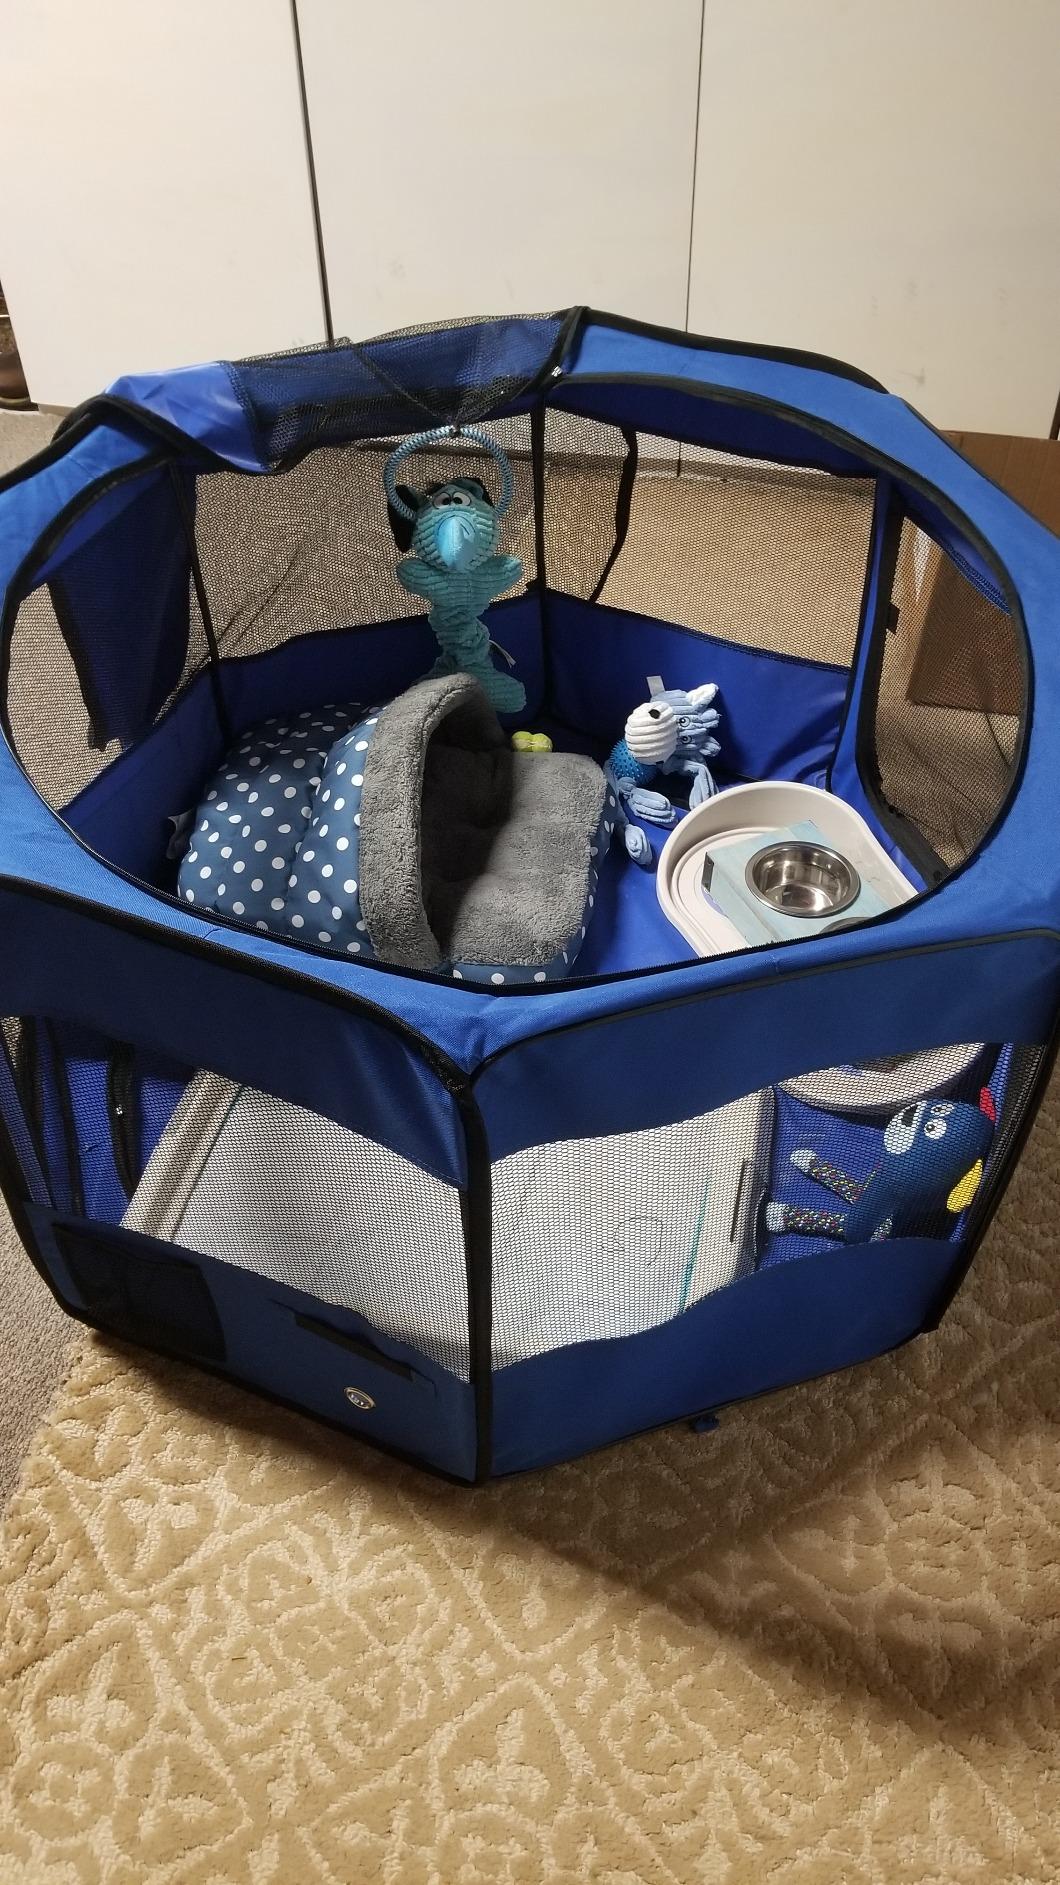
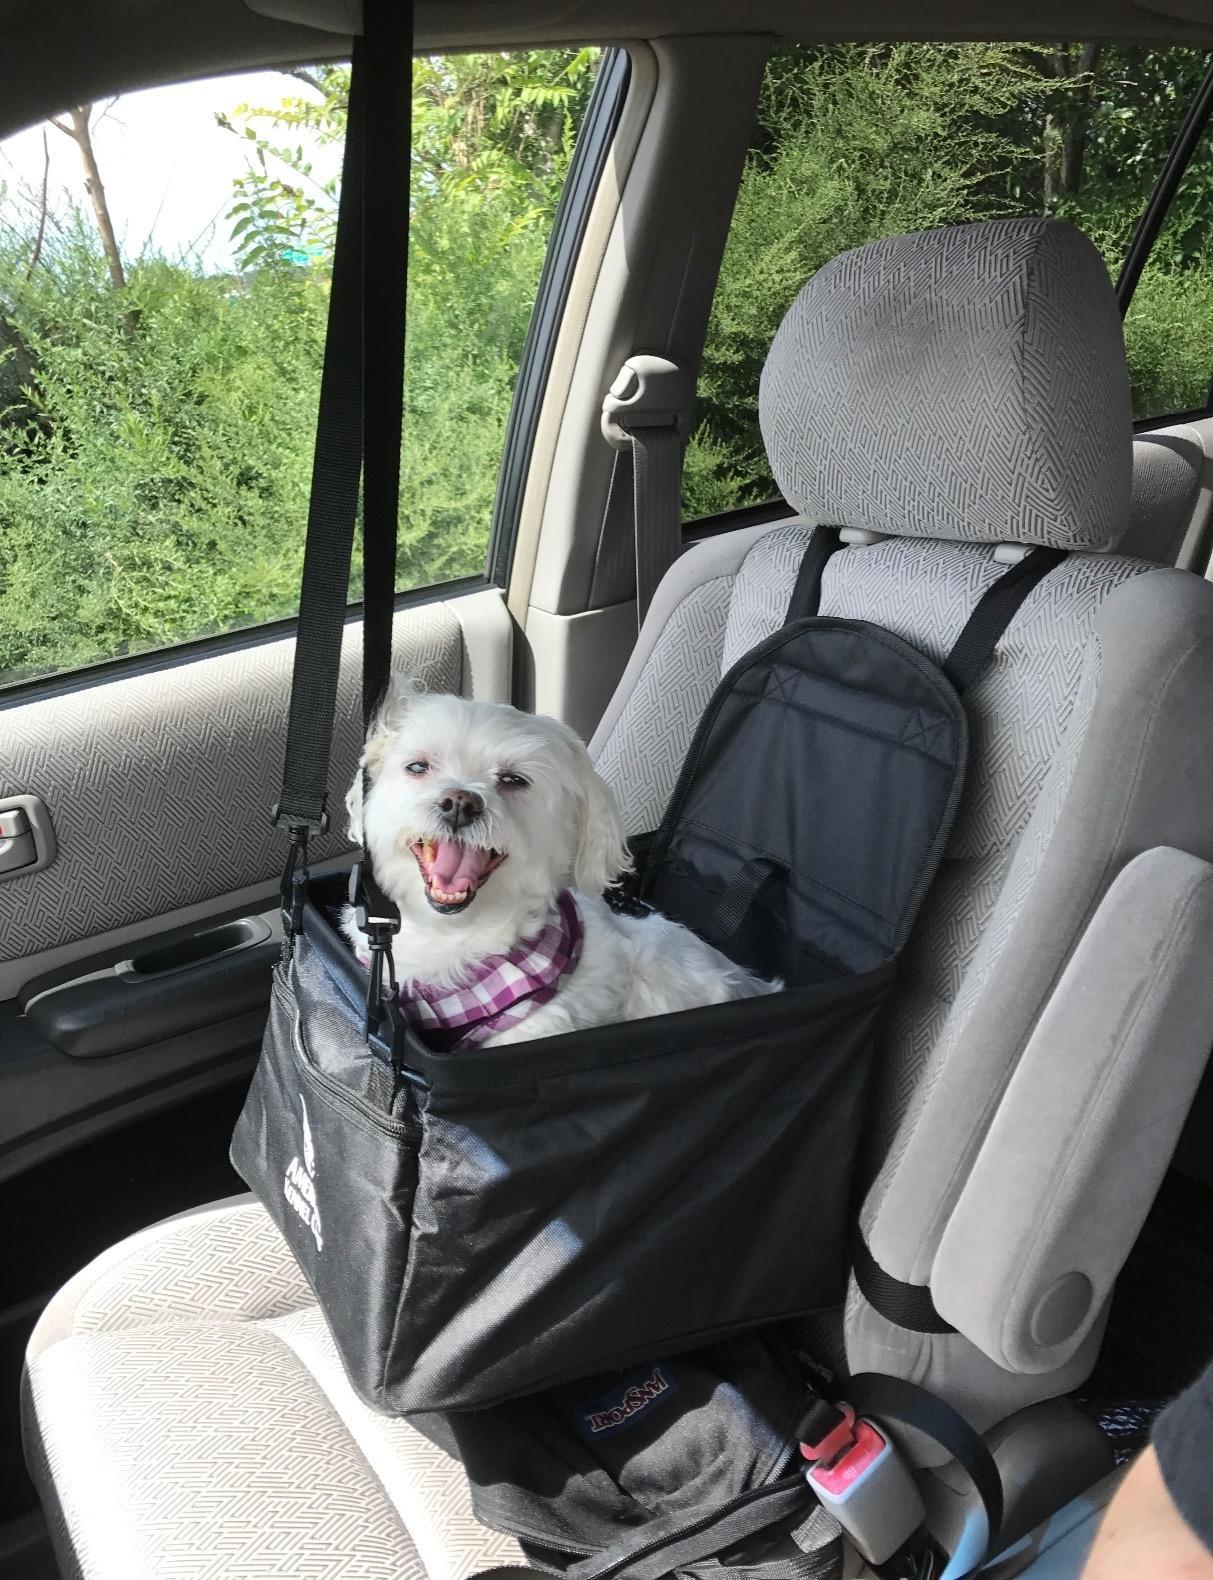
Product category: items_kennel
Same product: no